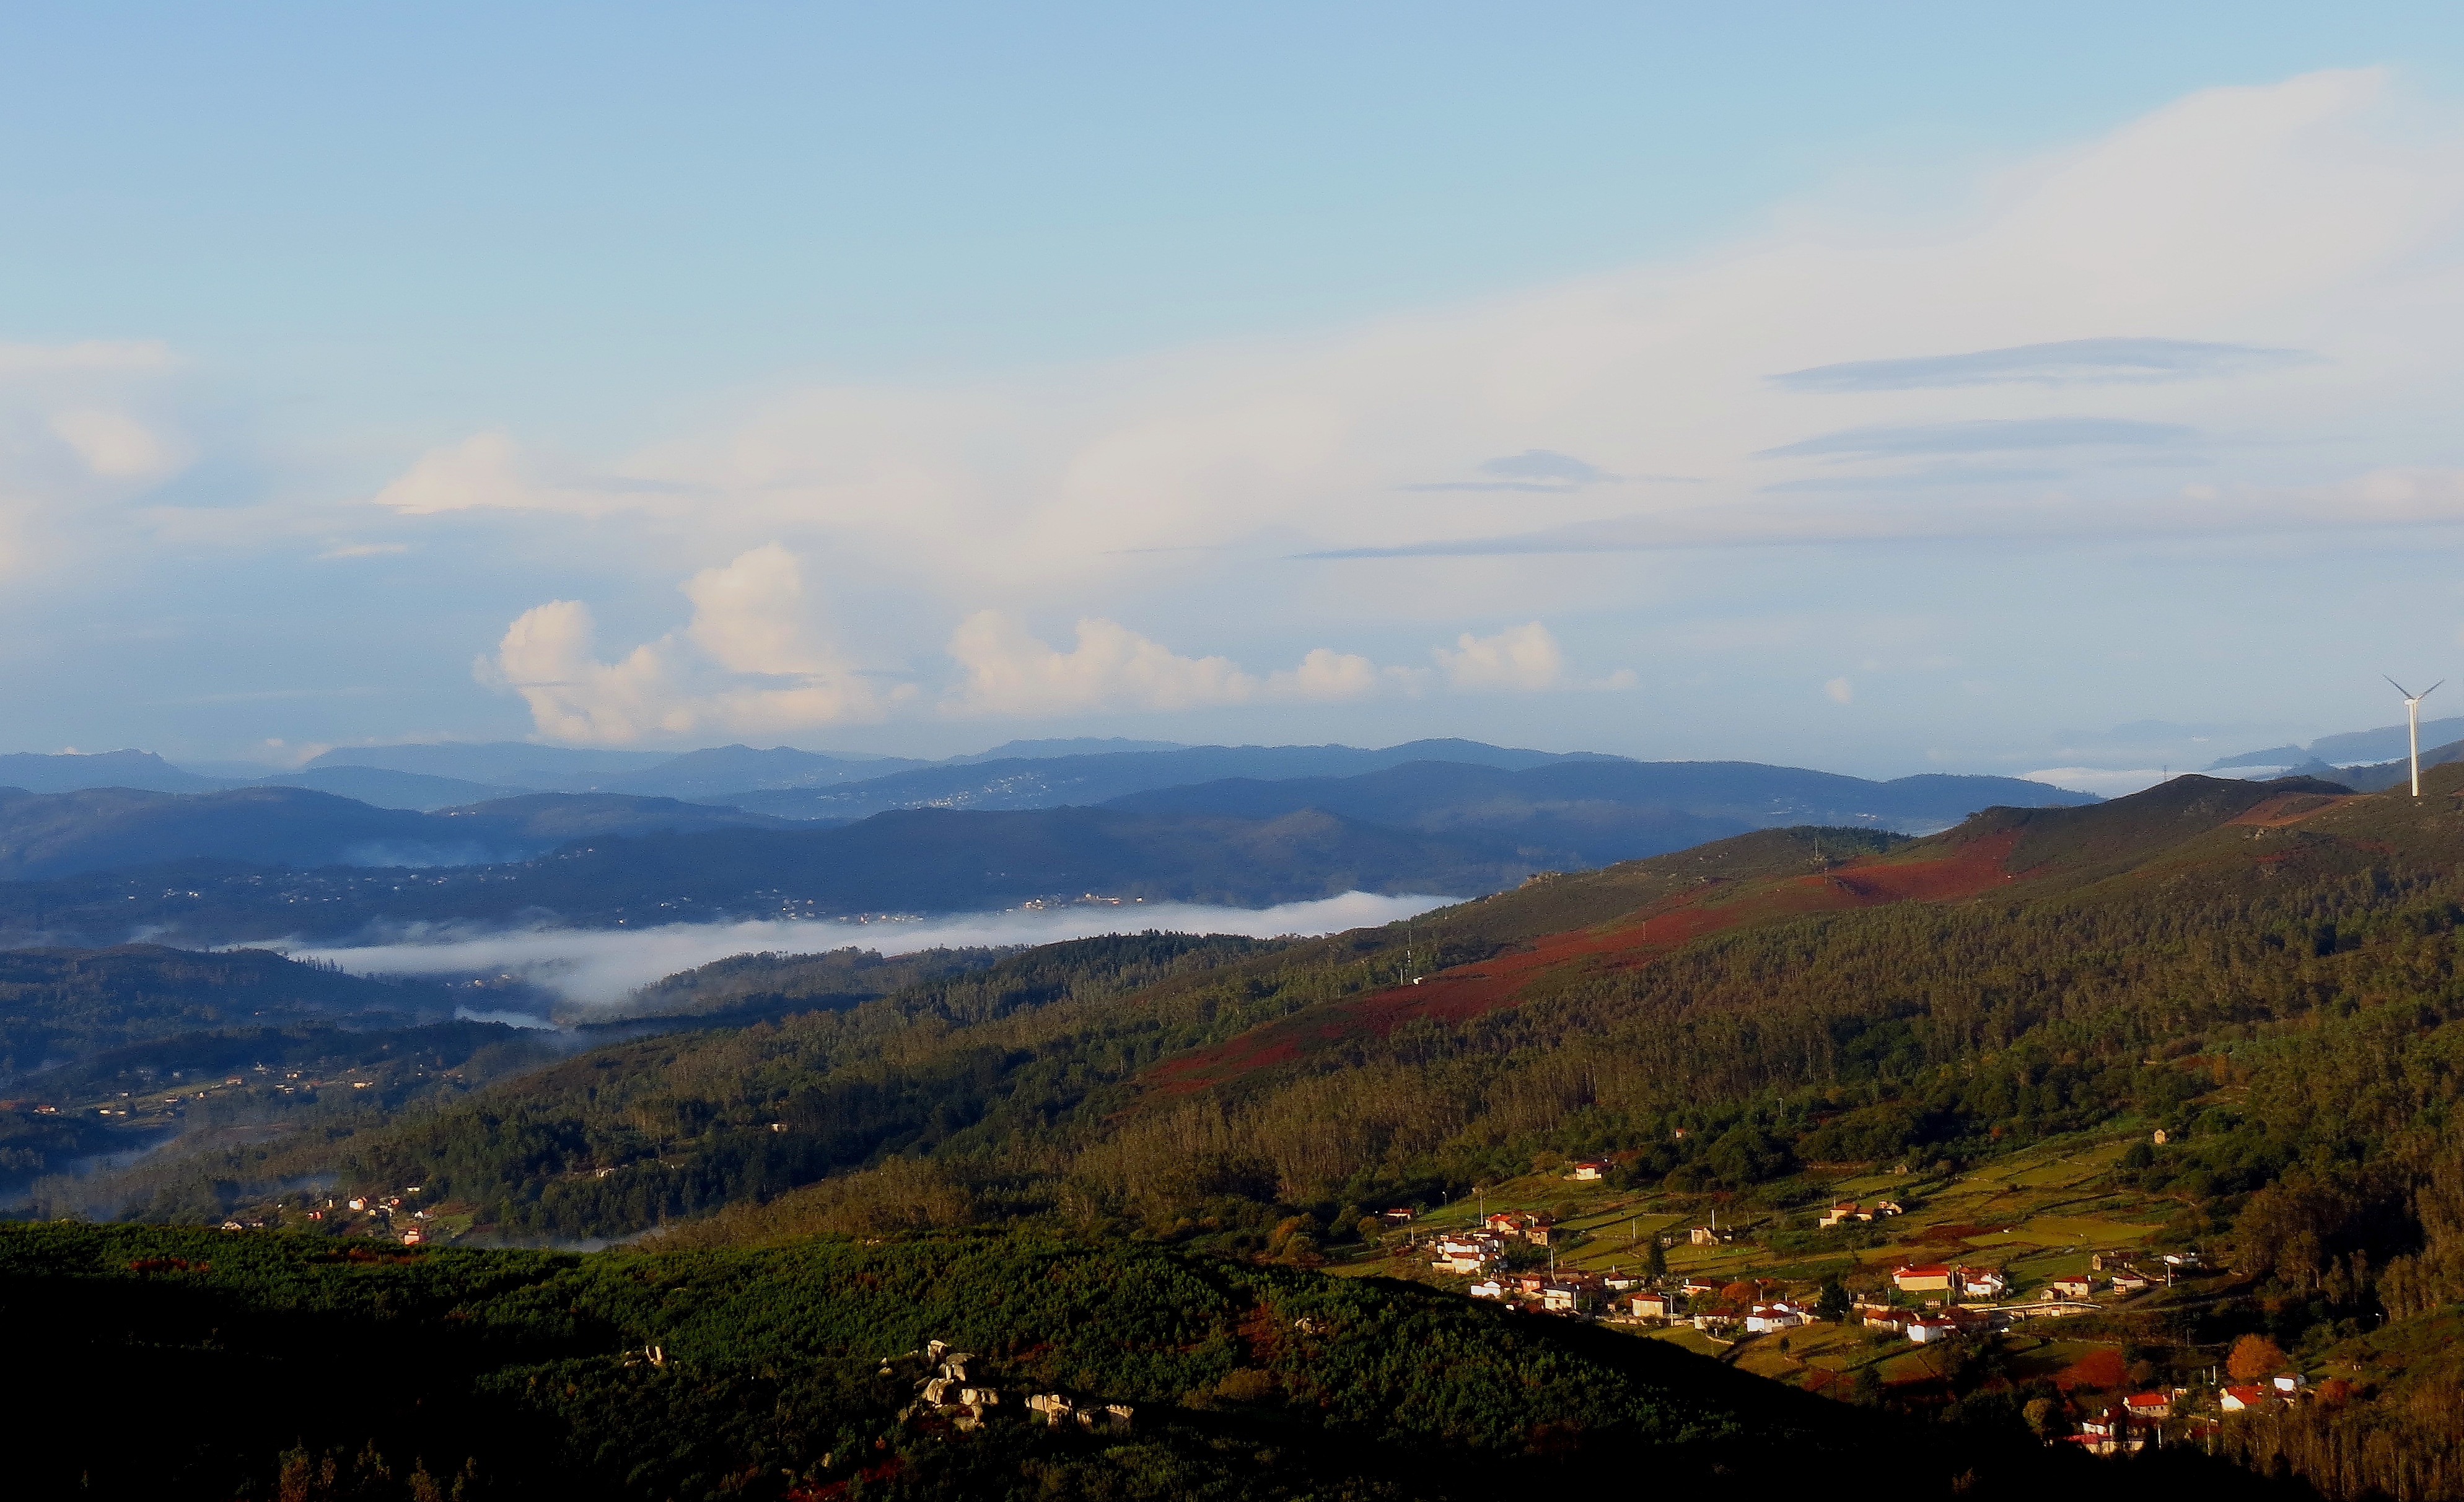
landscape, tree, nature, mountain, cloud, sky, morning, leaf, hill, dawn, valley, mountain range, dusk, evening, autumn, ridge, spain, naturaleza, galicia, pontevedra, paisajes, lanscape, espana, ggl1, gaby1, alama, canonsx40hs, rioxesta, rural area, landform, li ares, aerial photography, geographical feature, atmospheric phenomenon, mountainous landforms